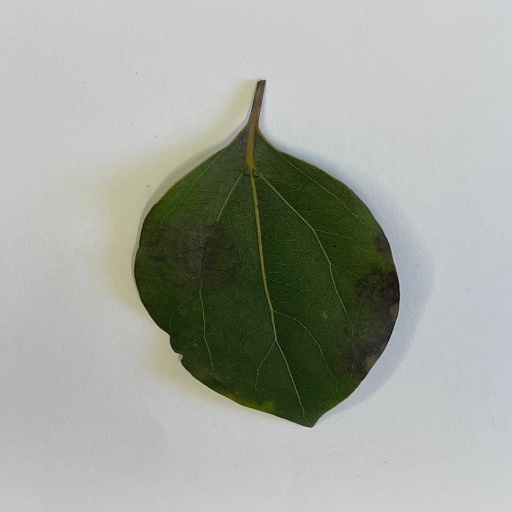
Species: Camphor
Leaf condition: Bacterial Spot